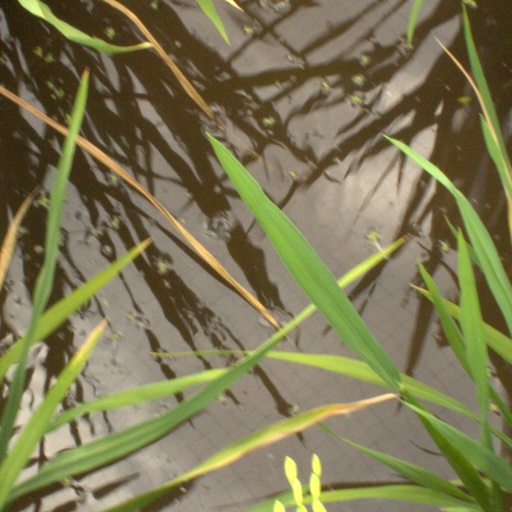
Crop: rice